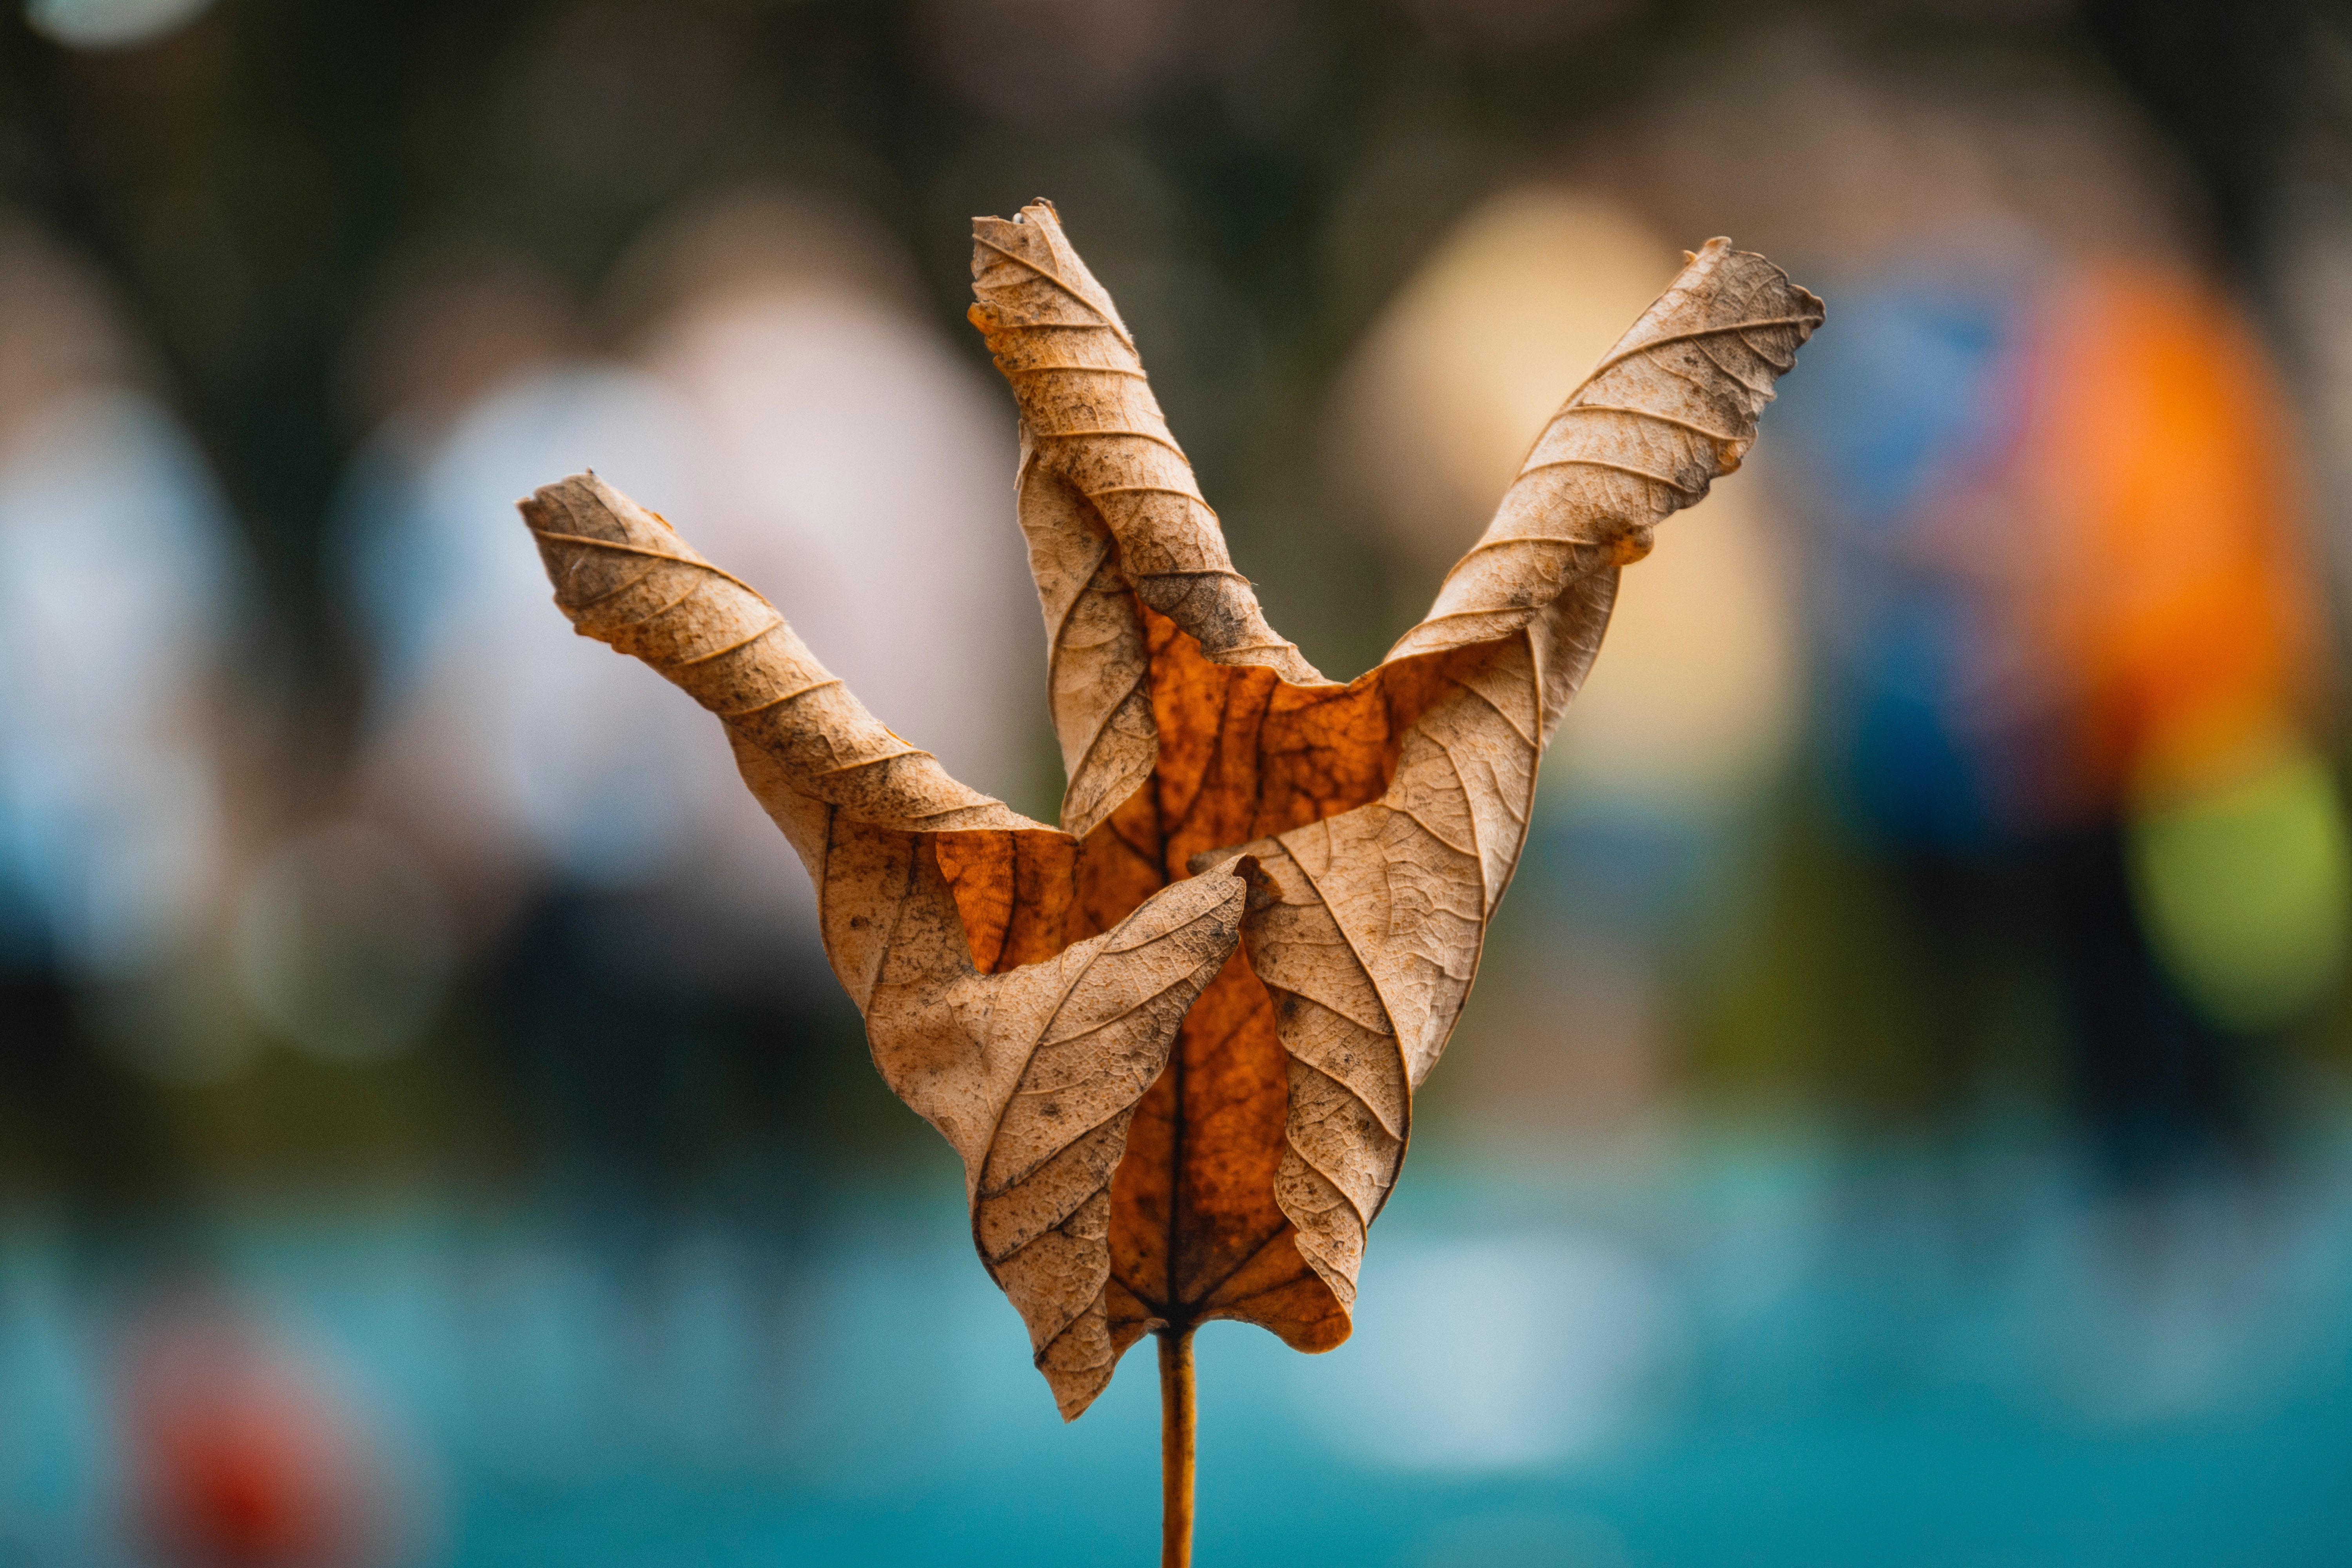
leaf, close up, sky, hand, autumn, tree, plant, finger, wood, branch, twig, plant stem, photography, deciduous, plane